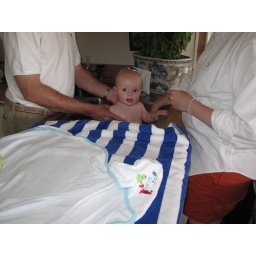
taking a bath in Nana's kitchen sink.